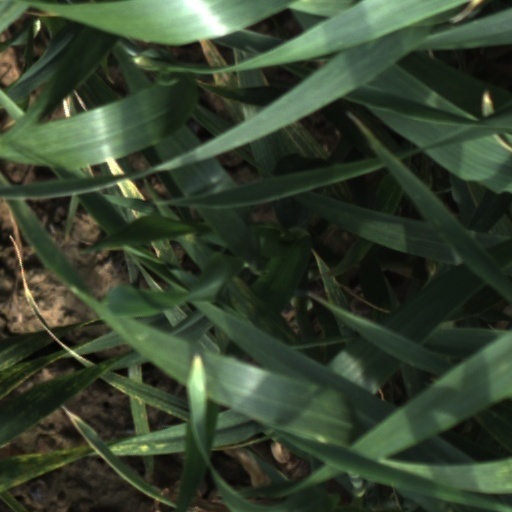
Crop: wheat